Strange Girl (comics)

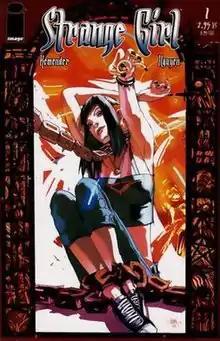
Cover of the first issue

Strange Girl is a monthly comic series published by Image Comics. The author of the comic is Rick Remender, with art by Eric Nguyen.